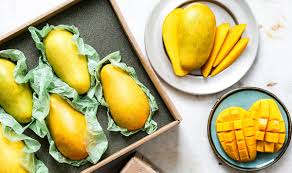
Label: Mango